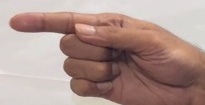
ASL sign: G